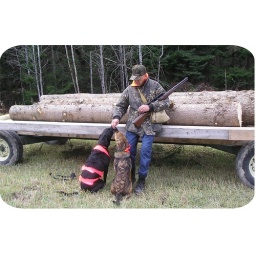
My brother and the dogs out bird hunting in the back field, logs cut for firewood.